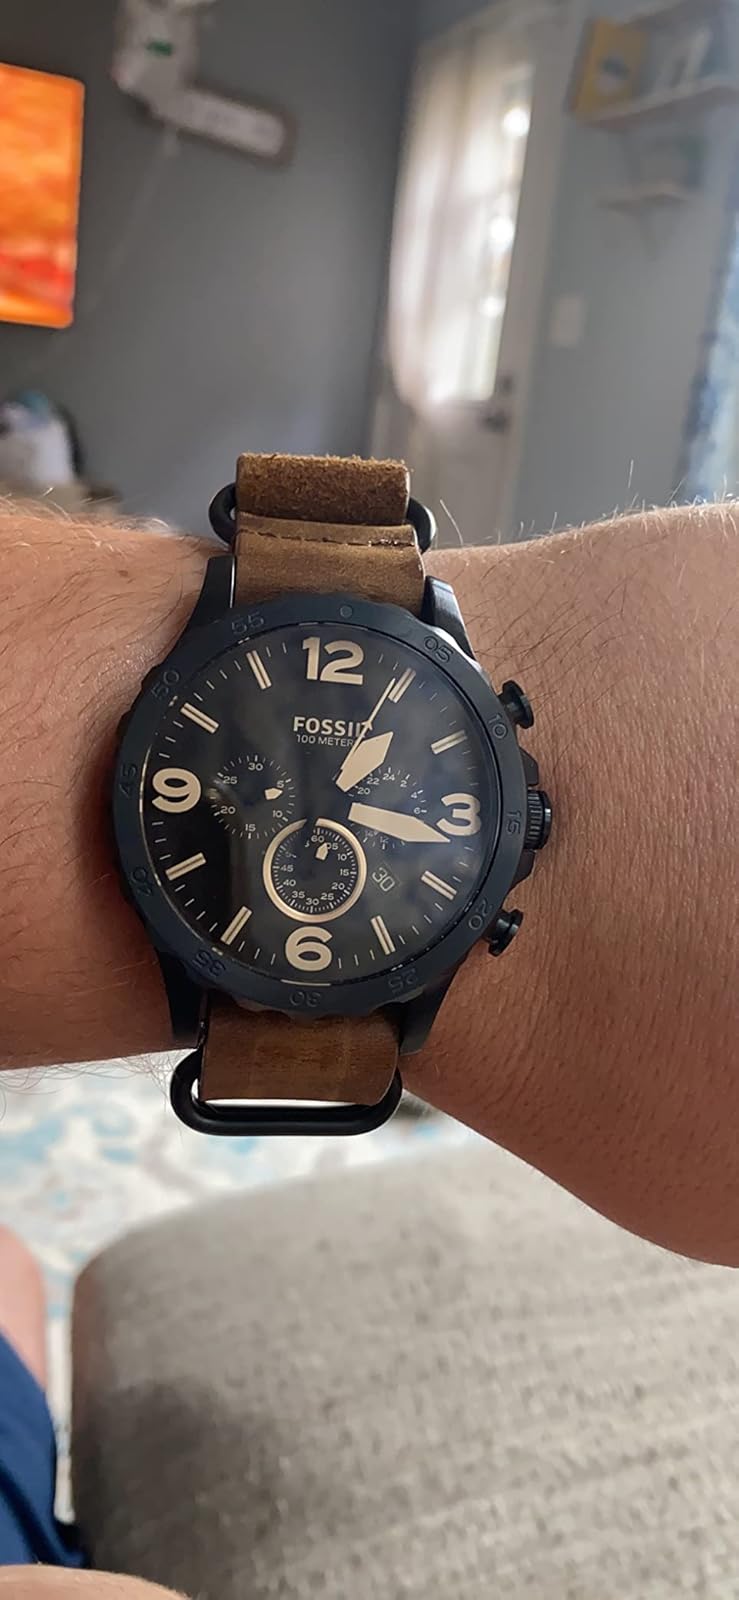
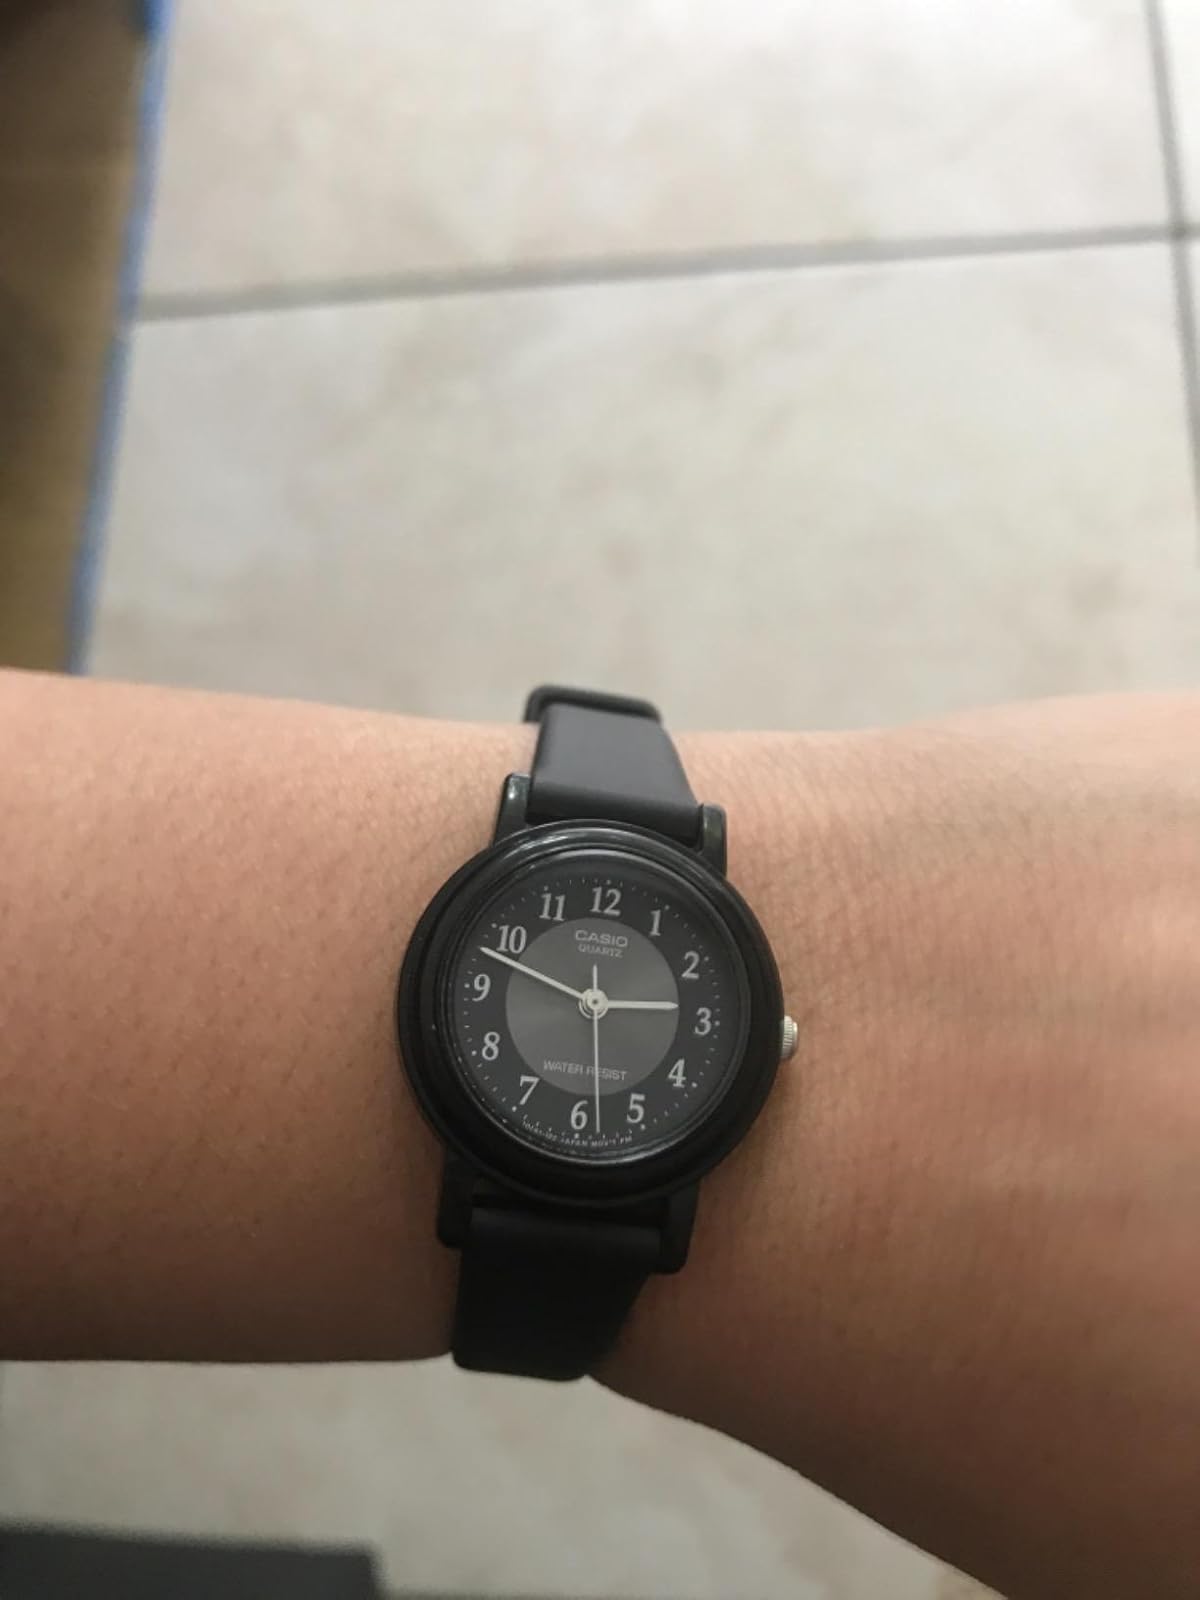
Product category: accessories_watch
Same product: no